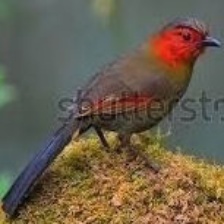
Species: SCARLET FACED LIOCICHLA
Scientific name: LIOCICHLA RIPPONI